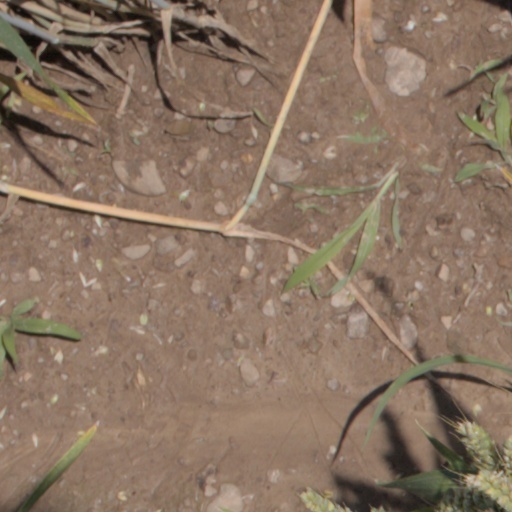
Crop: wheat